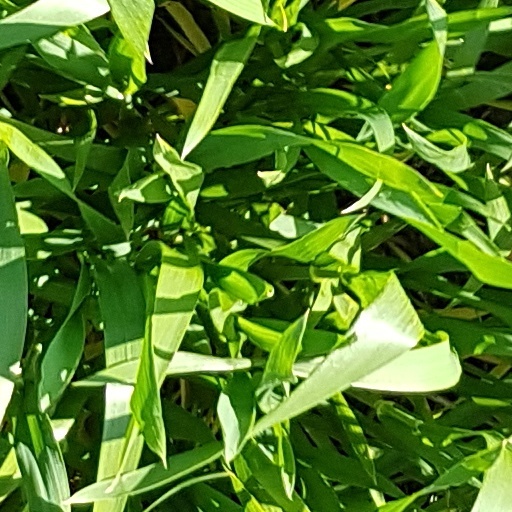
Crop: wheat